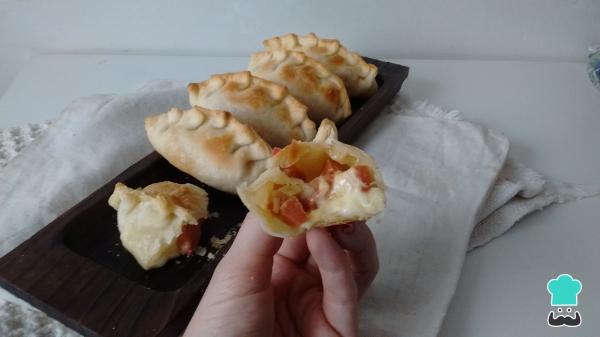
Una vez listas, disfruta de estas deliciosas empanadas de salchicha. ¿Qué te pareció esta receta? Cuéntanos en los comentarios tu opinión y comparte con nosotros una fotografía del resultado final.